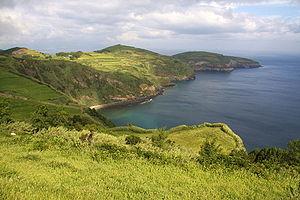
Les forêts mixtes tempérées des Açores forment une écorégion terrestre définie par le Fonds mondial pour la nature, qui recouvre tout l'archipel des Açores. Elles appartiennent au biome des forêts de feuillus et forêts mixtes tempérées dans l'écozone paléarctique.